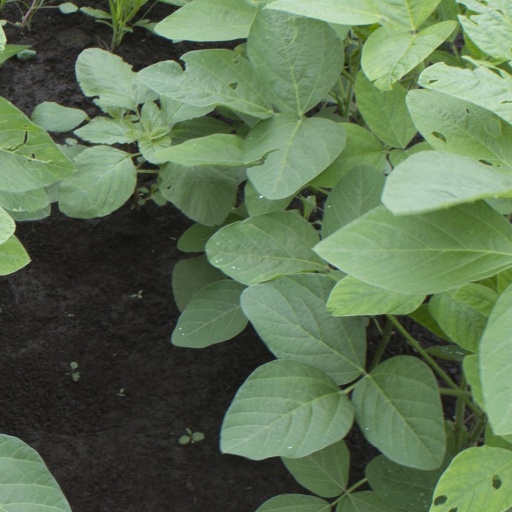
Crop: soybean